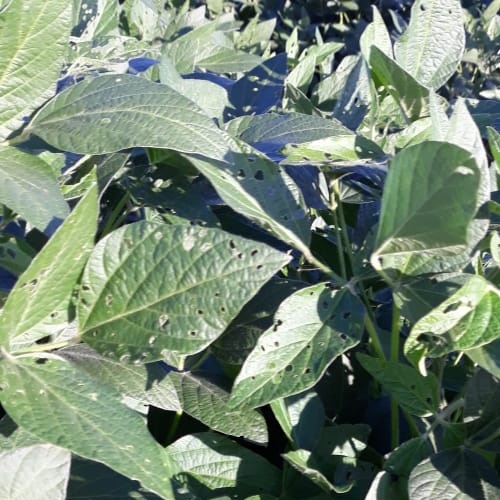
Label: Diabrotica_speciosa